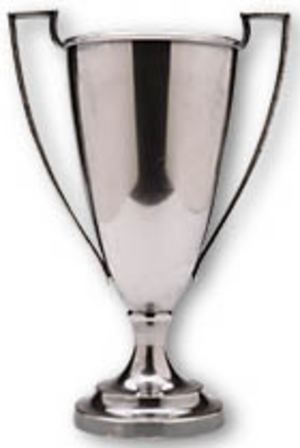
GRES Unidos de Padre Miguel est une école de samba de Rio de Janeiro au Brésil.
GRES Imperatriz Leopoldinense est une école de samba du quartier de Ramos à Rio de Janeiro, au Brésil.
L'ASUB Rugby Waterloo est un club de rugby à XV belge évoluant en Championnat de Belgique de rugby à XV 2017-2018 en Seniors Division 1, soit le plus haut niveau national belge de rugby à XV. L'ASUB Rugby Waterloo est l'un des clubs les plus prestigieux et les plus titrés en Belgique et n'a jamais été rétrogradé.
Grêmio Recreativo Escola de Samba Paraíso do Tuiuti est une école de samba de Rio de Janeiro au Brésil.